Kopachi

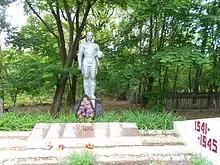
World War II Memorial

Kopachi is a former village near Chernobyl, Ukraine, just south-west of the Pripyat River Basin. After the Chernobyl disaster in 1986, the village was contaminated by fallout and subsequently evacuated and is now within the Chernobyl Exclusion Zone; and thus has been abandoned since 1986.